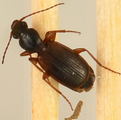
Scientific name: Cymindis neglecta
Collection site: Bartlett Experimental Forest NEON (BART), plot BART_068